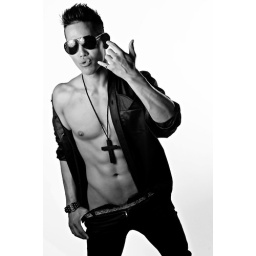
rob in black and white